Macuahuitl

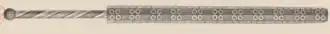
A drawing from the "Catalog of the Royal Armoury of Madrid" by the medievalist Achille Jubinal in the 19th century. The original specimen was destroyed by a fire in 1884.

The maquahuitl (other orthographic variants include and ; plural ), a type of , was a common weapon used by the Aztec military forces and other cultures of central Mexico. It was noted during the 16th-century Spanish conquest of the region. Other military equipment recorded includes the round shield, the bow, and the spear-thrower. Its sides are embedded with prismatic blades traditionally made from obsidian (volcanic glass); obsidian is capable of producing an edge sharper than high-quality steel razor blades.